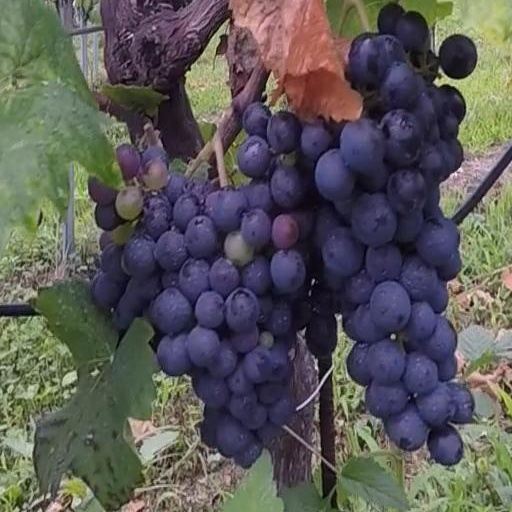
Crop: grape